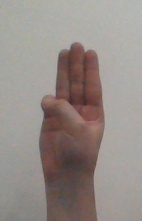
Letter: thaa